Quo Vadis (1951 film)

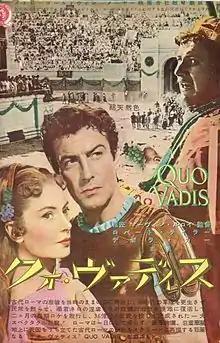
The 1953 Japanese theatrical release poster

The film was a major commercial success. It was number one at the US box office for 6 consecutive weeks and 11 weeks in total. According to MGM's records, during its initial theatrical release, it earned $11,143,000 in the U.S. and Canada and $9,894,000 elsewhere, making it the highest-grossing film of 1951, and resulting in a profit to the studio of $5,440,000.